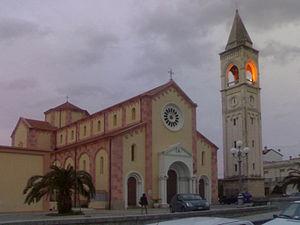
Le diocèse d'Oppido Mamertina-Palmi ; en italien : Diocesi di Oppido Mamertina-Palmi est un diocèse de l'Église catholique en Italie, suffragant de l'archidiocèse de Reggio de Calabre-Bova et appartenant à la région ecclésiastique de Calabre.
La liste suivante recense les cathédrales en Italie.
La cathédrale de Palmi est une église catholique romaine de la ville de Palmi, en Italie. Il s'agit d'une des cocathédrales du diocèse d'Oppido Mamertina-Palmi.